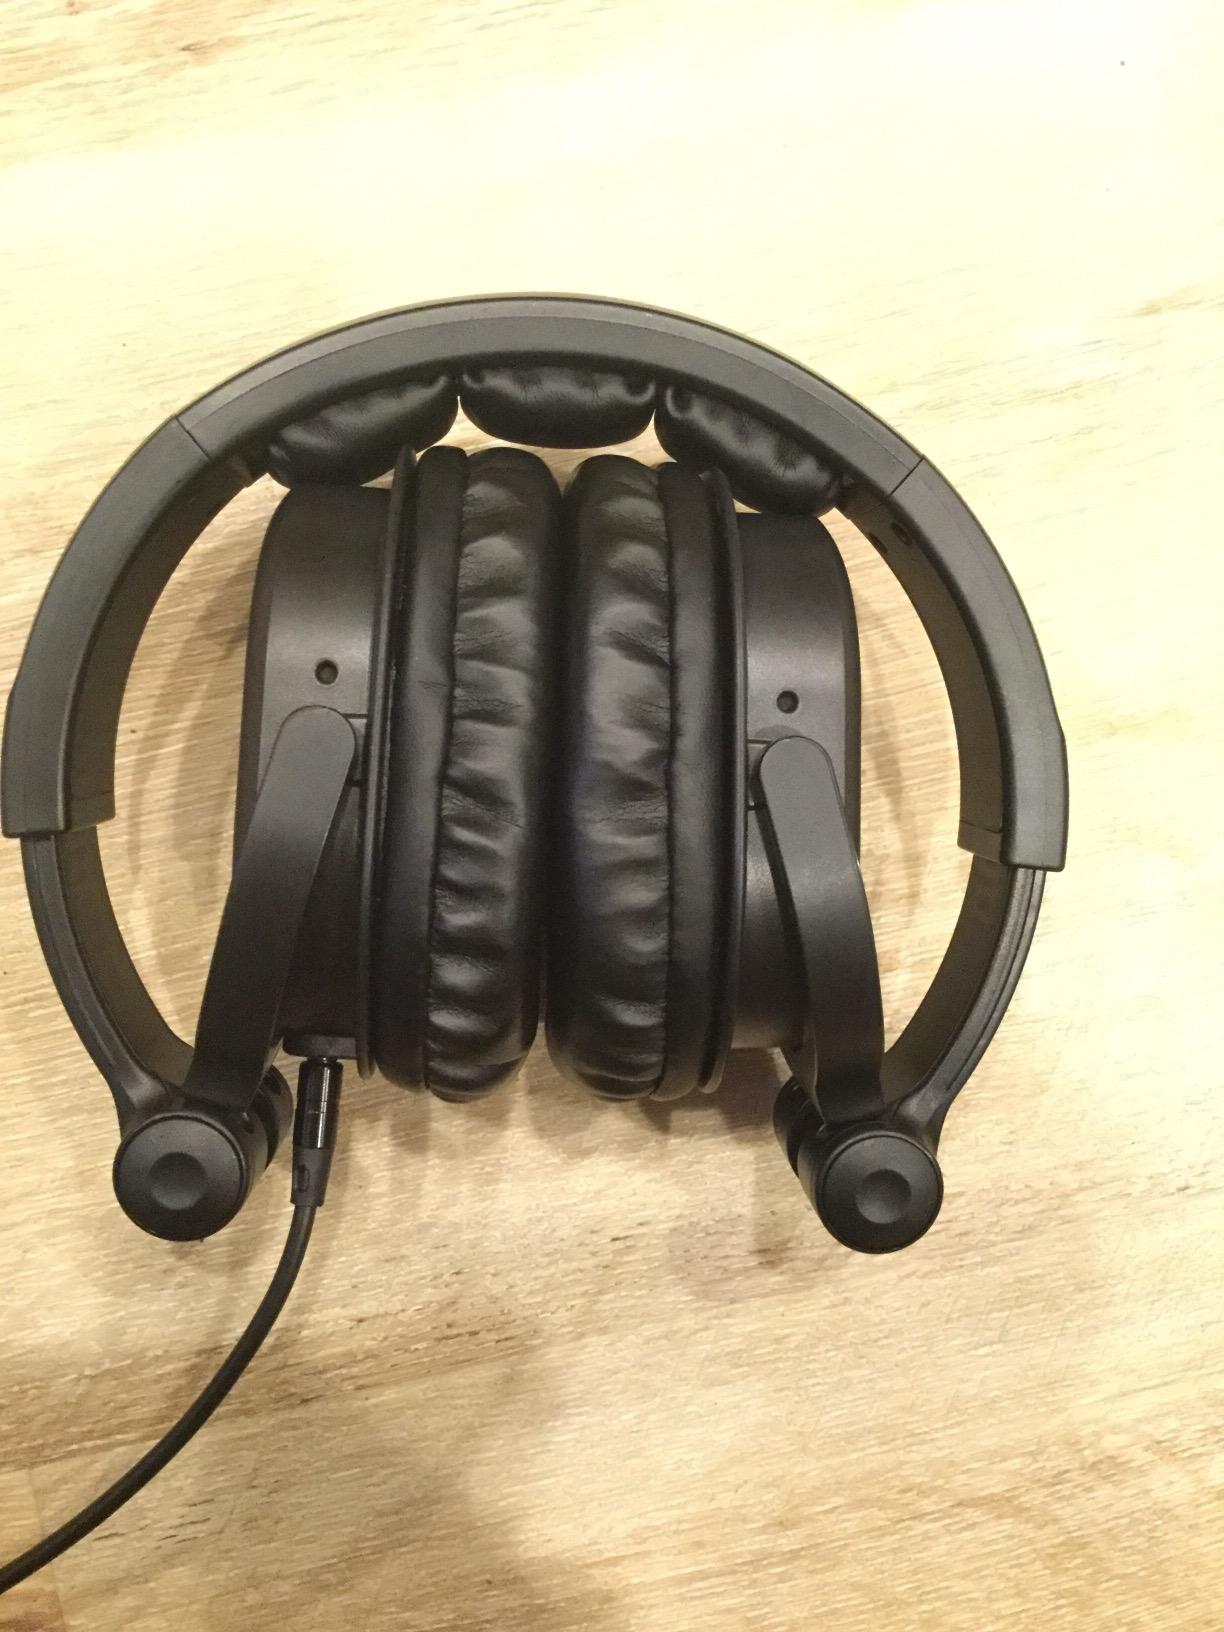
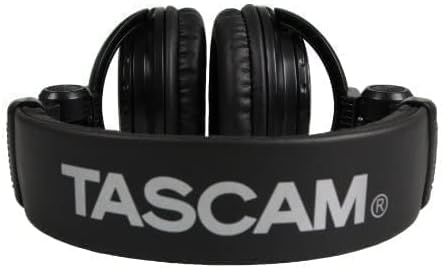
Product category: headphones
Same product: no